Blue Ridge Ophiolite

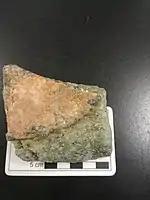

The mineralogy of these pods of the Blue Ridge Ophiolite show evidence of metamorphism through their specific altered metamorphic mineralogy involving fluids. Minerals that appear in these rocks along with olivine are chlorite, talc, phlogopite, tremolite, and hornblende. Fluid and differential stress are major factors leading to the formation of metamorphic minerals in these rocks. When minerals like olivine are introduced to water they break down to form talc, and then through further alterations phlogopite can form. Through reworking, the minerals can form phyllite and other metamorphic textures. Altered samples of the Blue Ridge Ophiolite are green, with white and black crystals that are visible. In thin section some samples have no olivine such as the sample form Todd, North Carolina. Altered minerals that can be seen in thin section are chlorite and chromite.